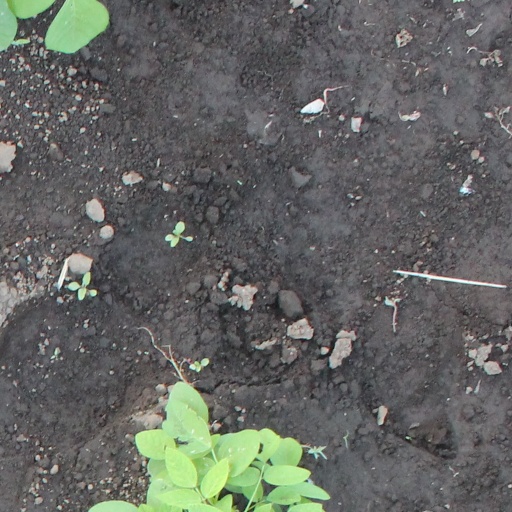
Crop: soybean